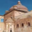
Label: castle